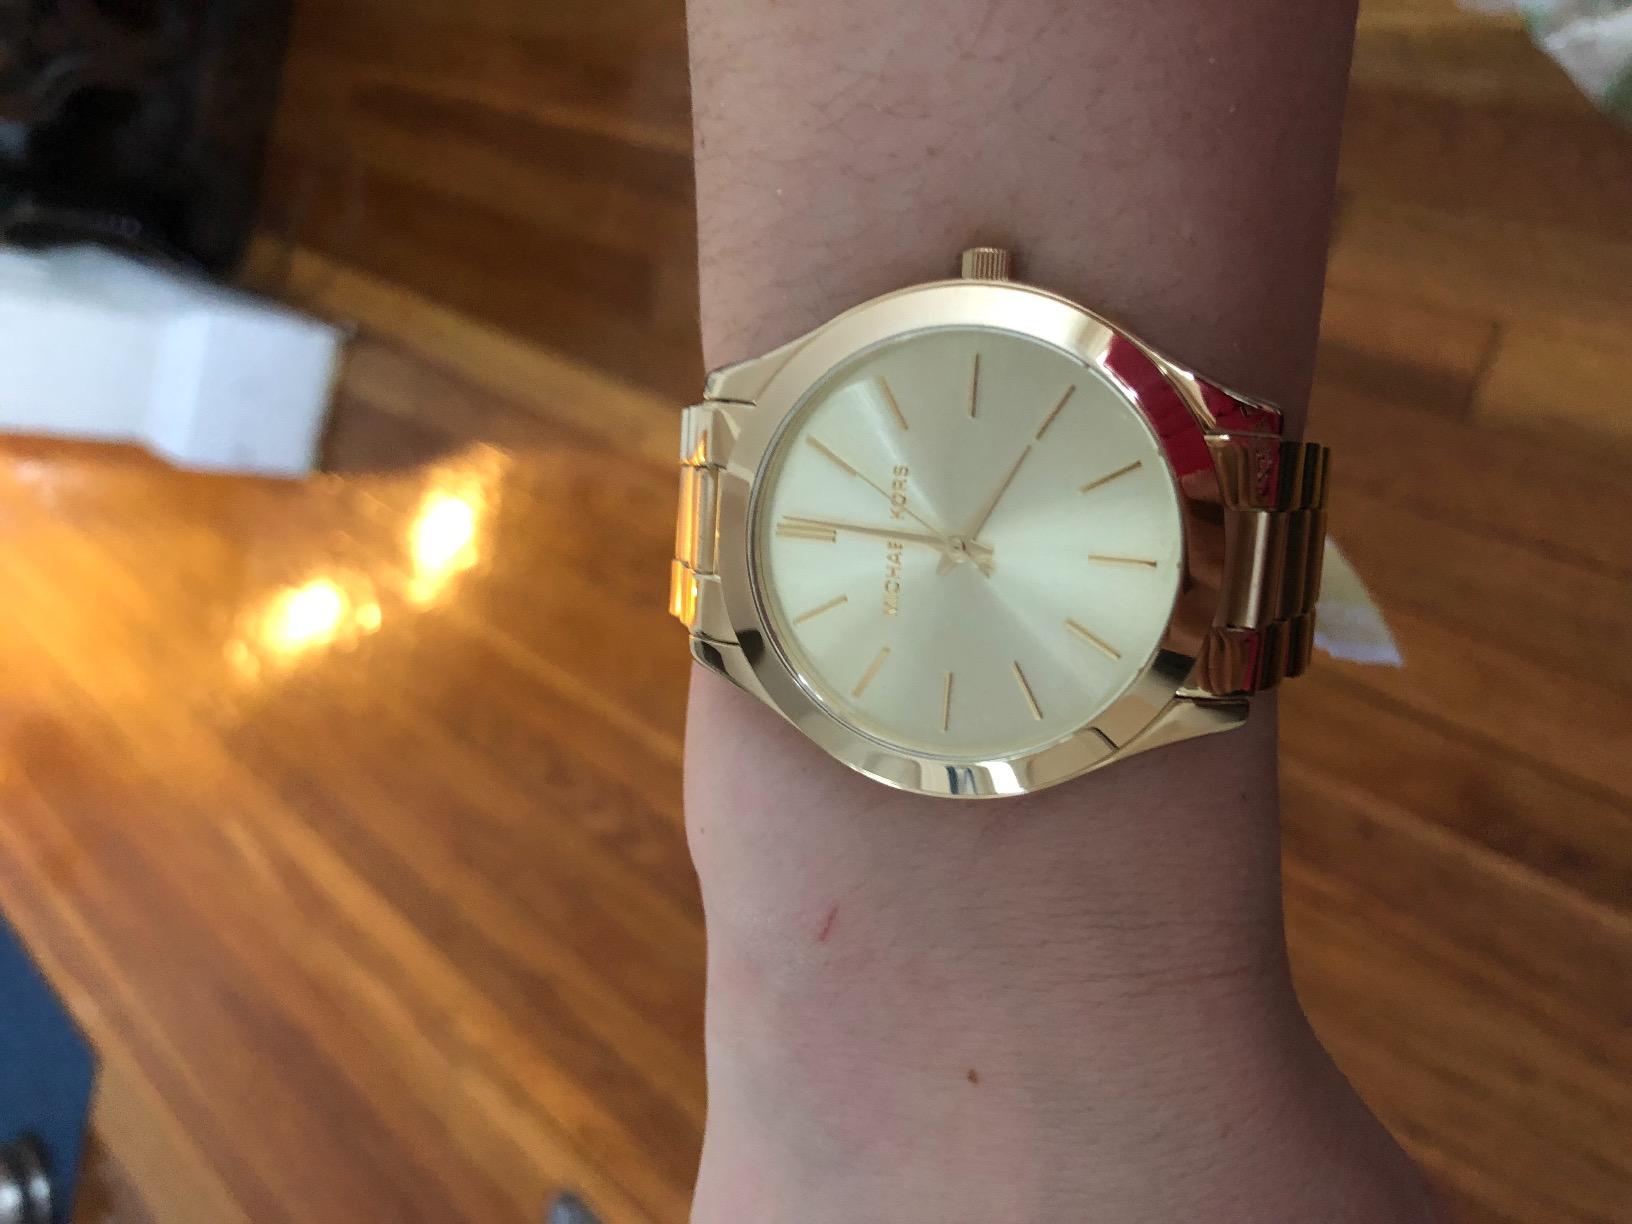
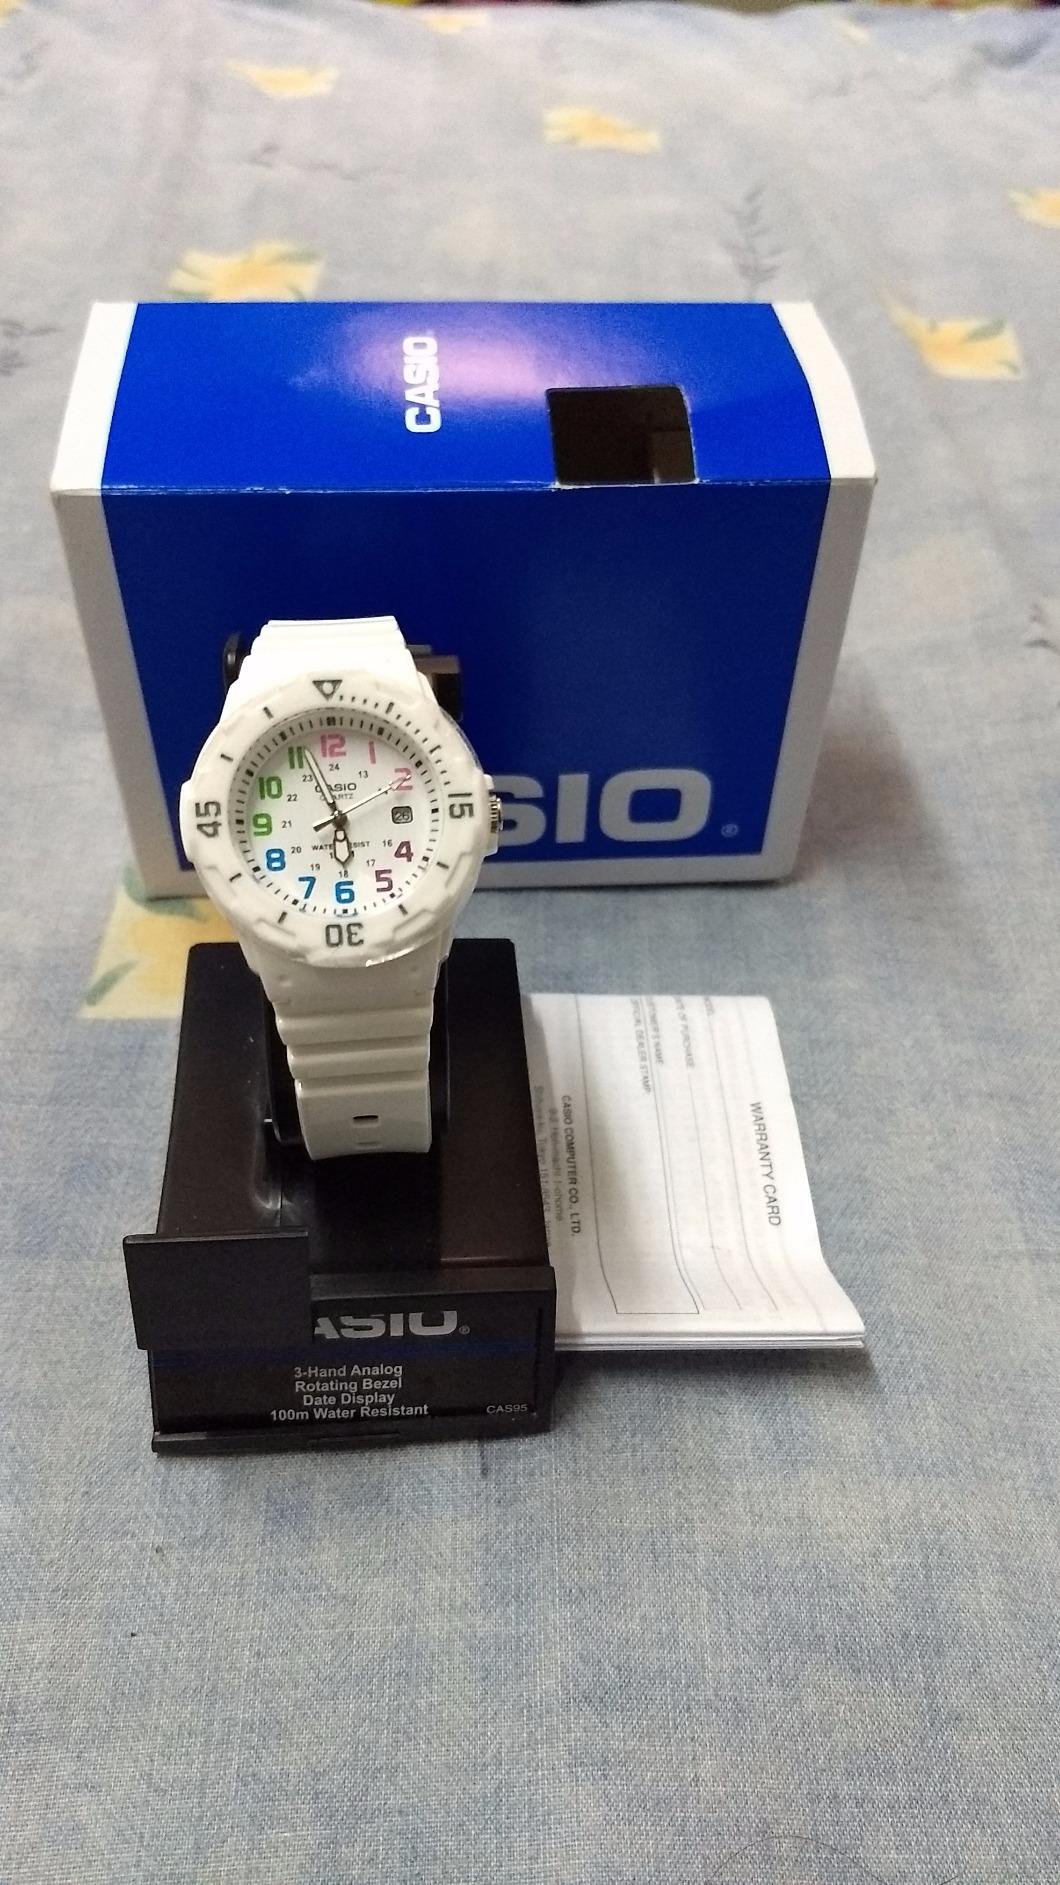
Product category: accessories_watch
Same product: no